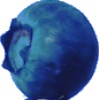
Label: Huckleberry 1